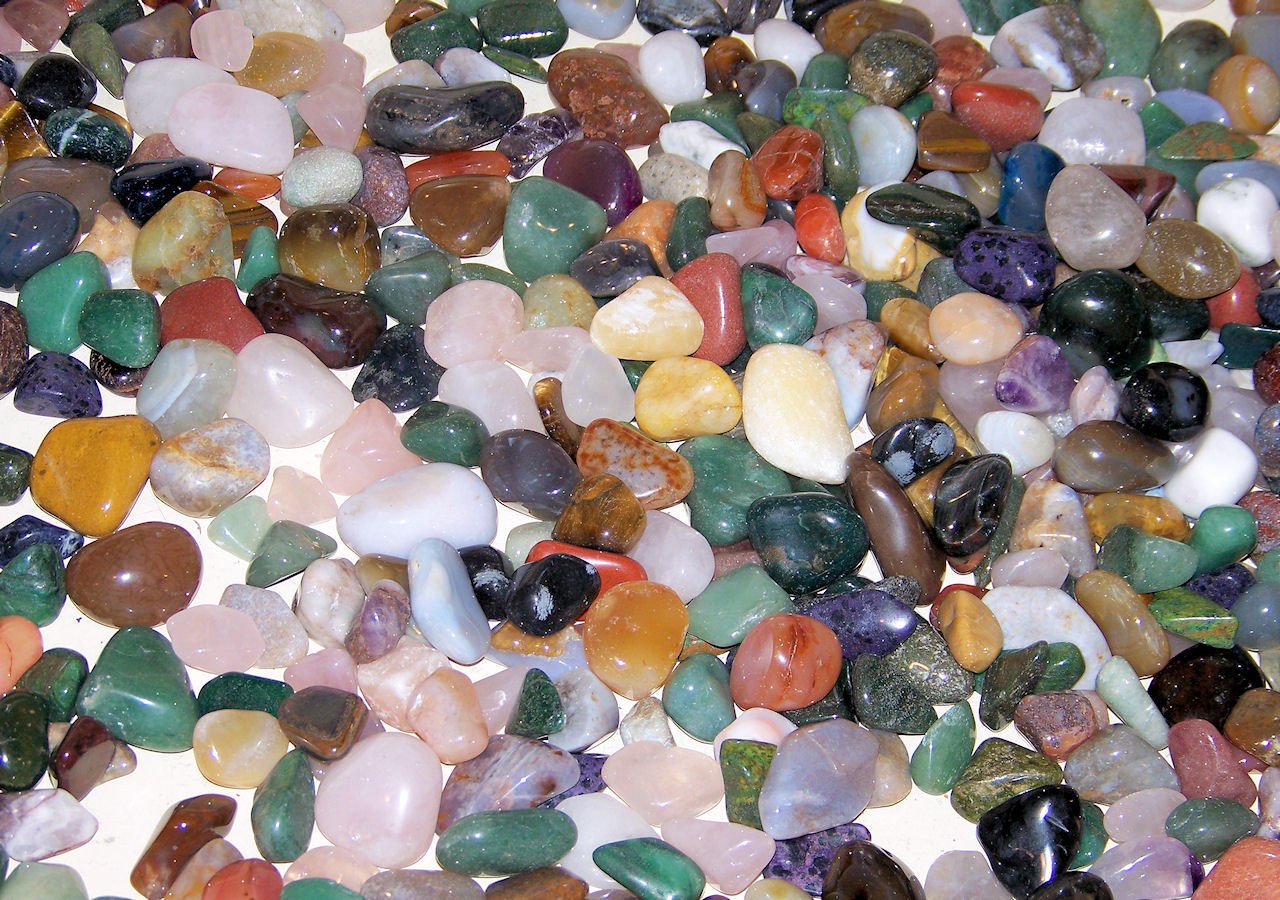
nature, petal, color, pebble, bead, material, life, jewellery, objects, stones, art, colors, background, still, crystal, gemstone, mineral, gems, fashion accessory